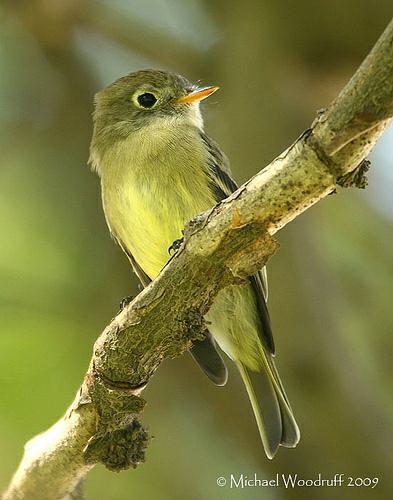
A photo of a yellow bellied flycatcher